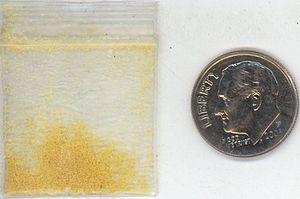
La diméthyltryptamine ou DMT est une substance psychotrope puissante. Elle est considérée comme un stupéfiant dans certains pays. Se présentant pure sous forme cristalline et généralement fumée, elle procure un effet hallucinogène quasi immédiat et de courte durée ainsi qu'une expérience de mort imminente dans certains cas.